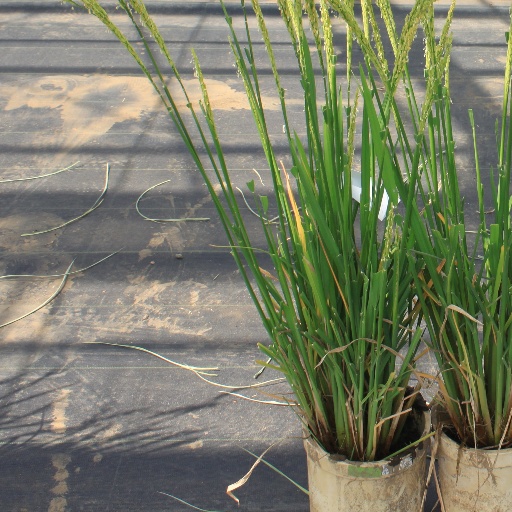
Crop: rice